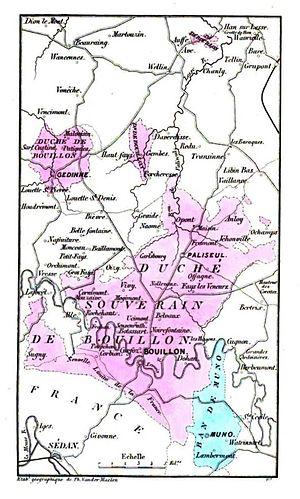
Carte montrant les limites de l'ancien Duché de Bouillon. La partie en aquamarine représente un fief ayant déjà appartenu au duché. Carte incluse dans un exemplaire de Histoire de la ville et du duché de Bouillon de M. J. F. Ozeray (1864).